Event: Nepal Earthquake
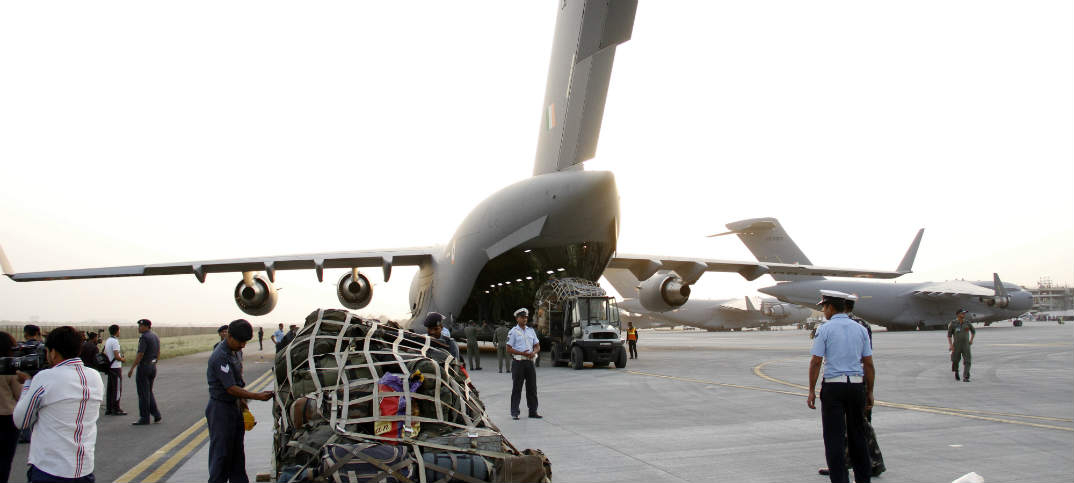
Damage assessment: no_damage